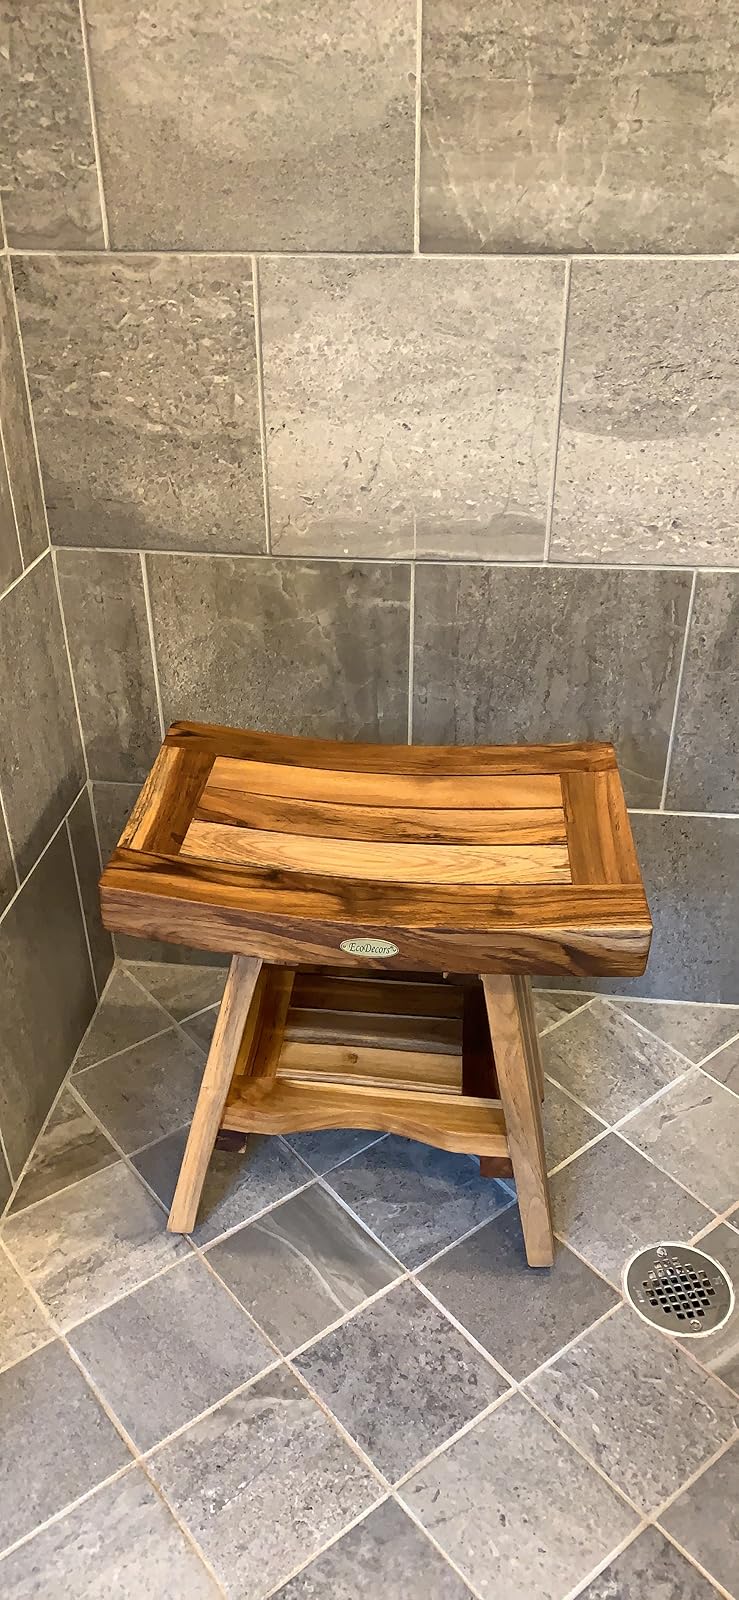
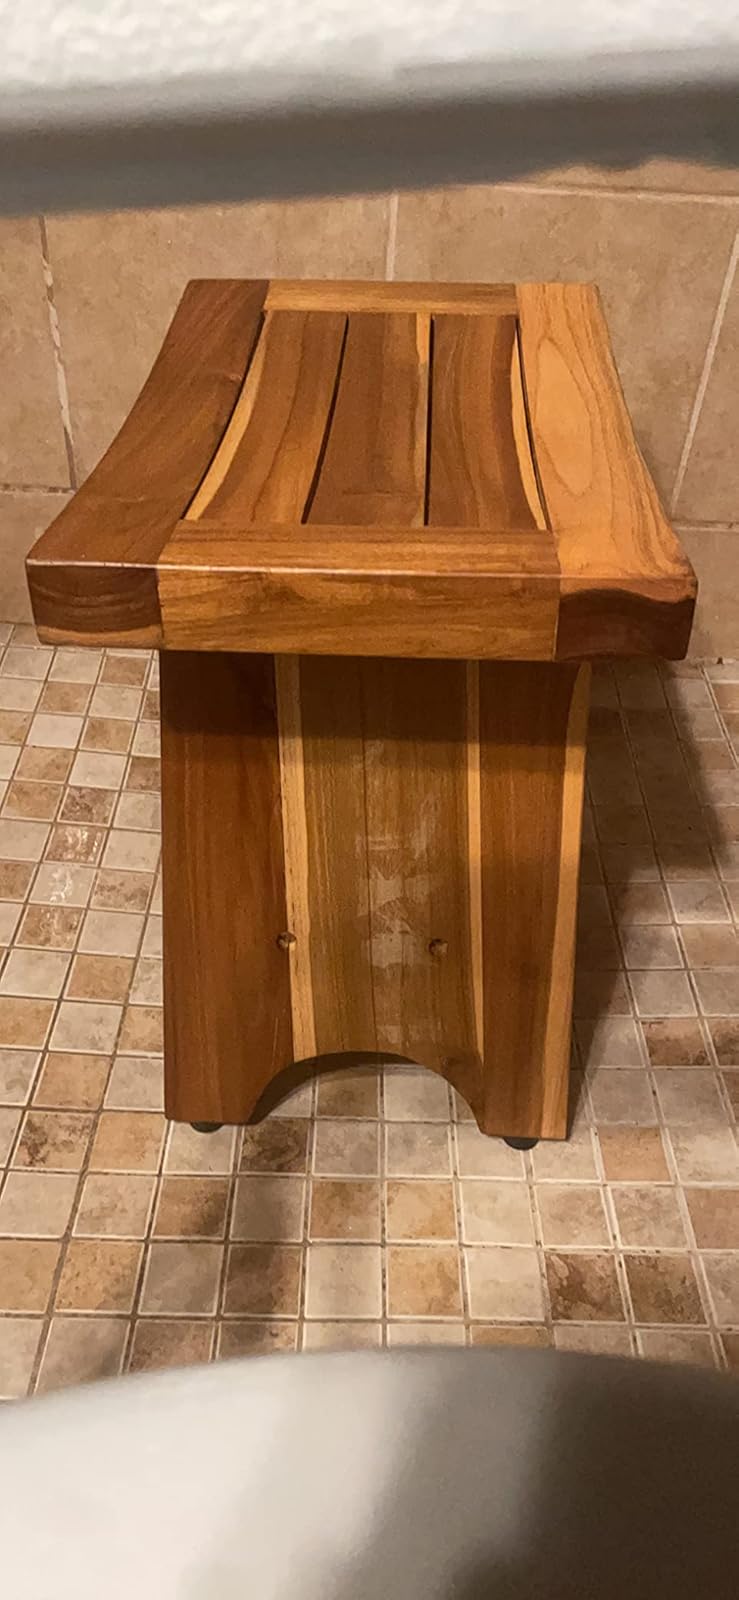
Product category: stool
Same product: yes